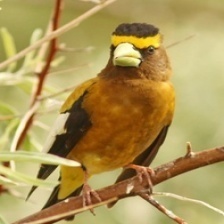
Species: EVENING GROSBEAK
Scientific name: COCCOTHRAUSTES VESPERTINUS